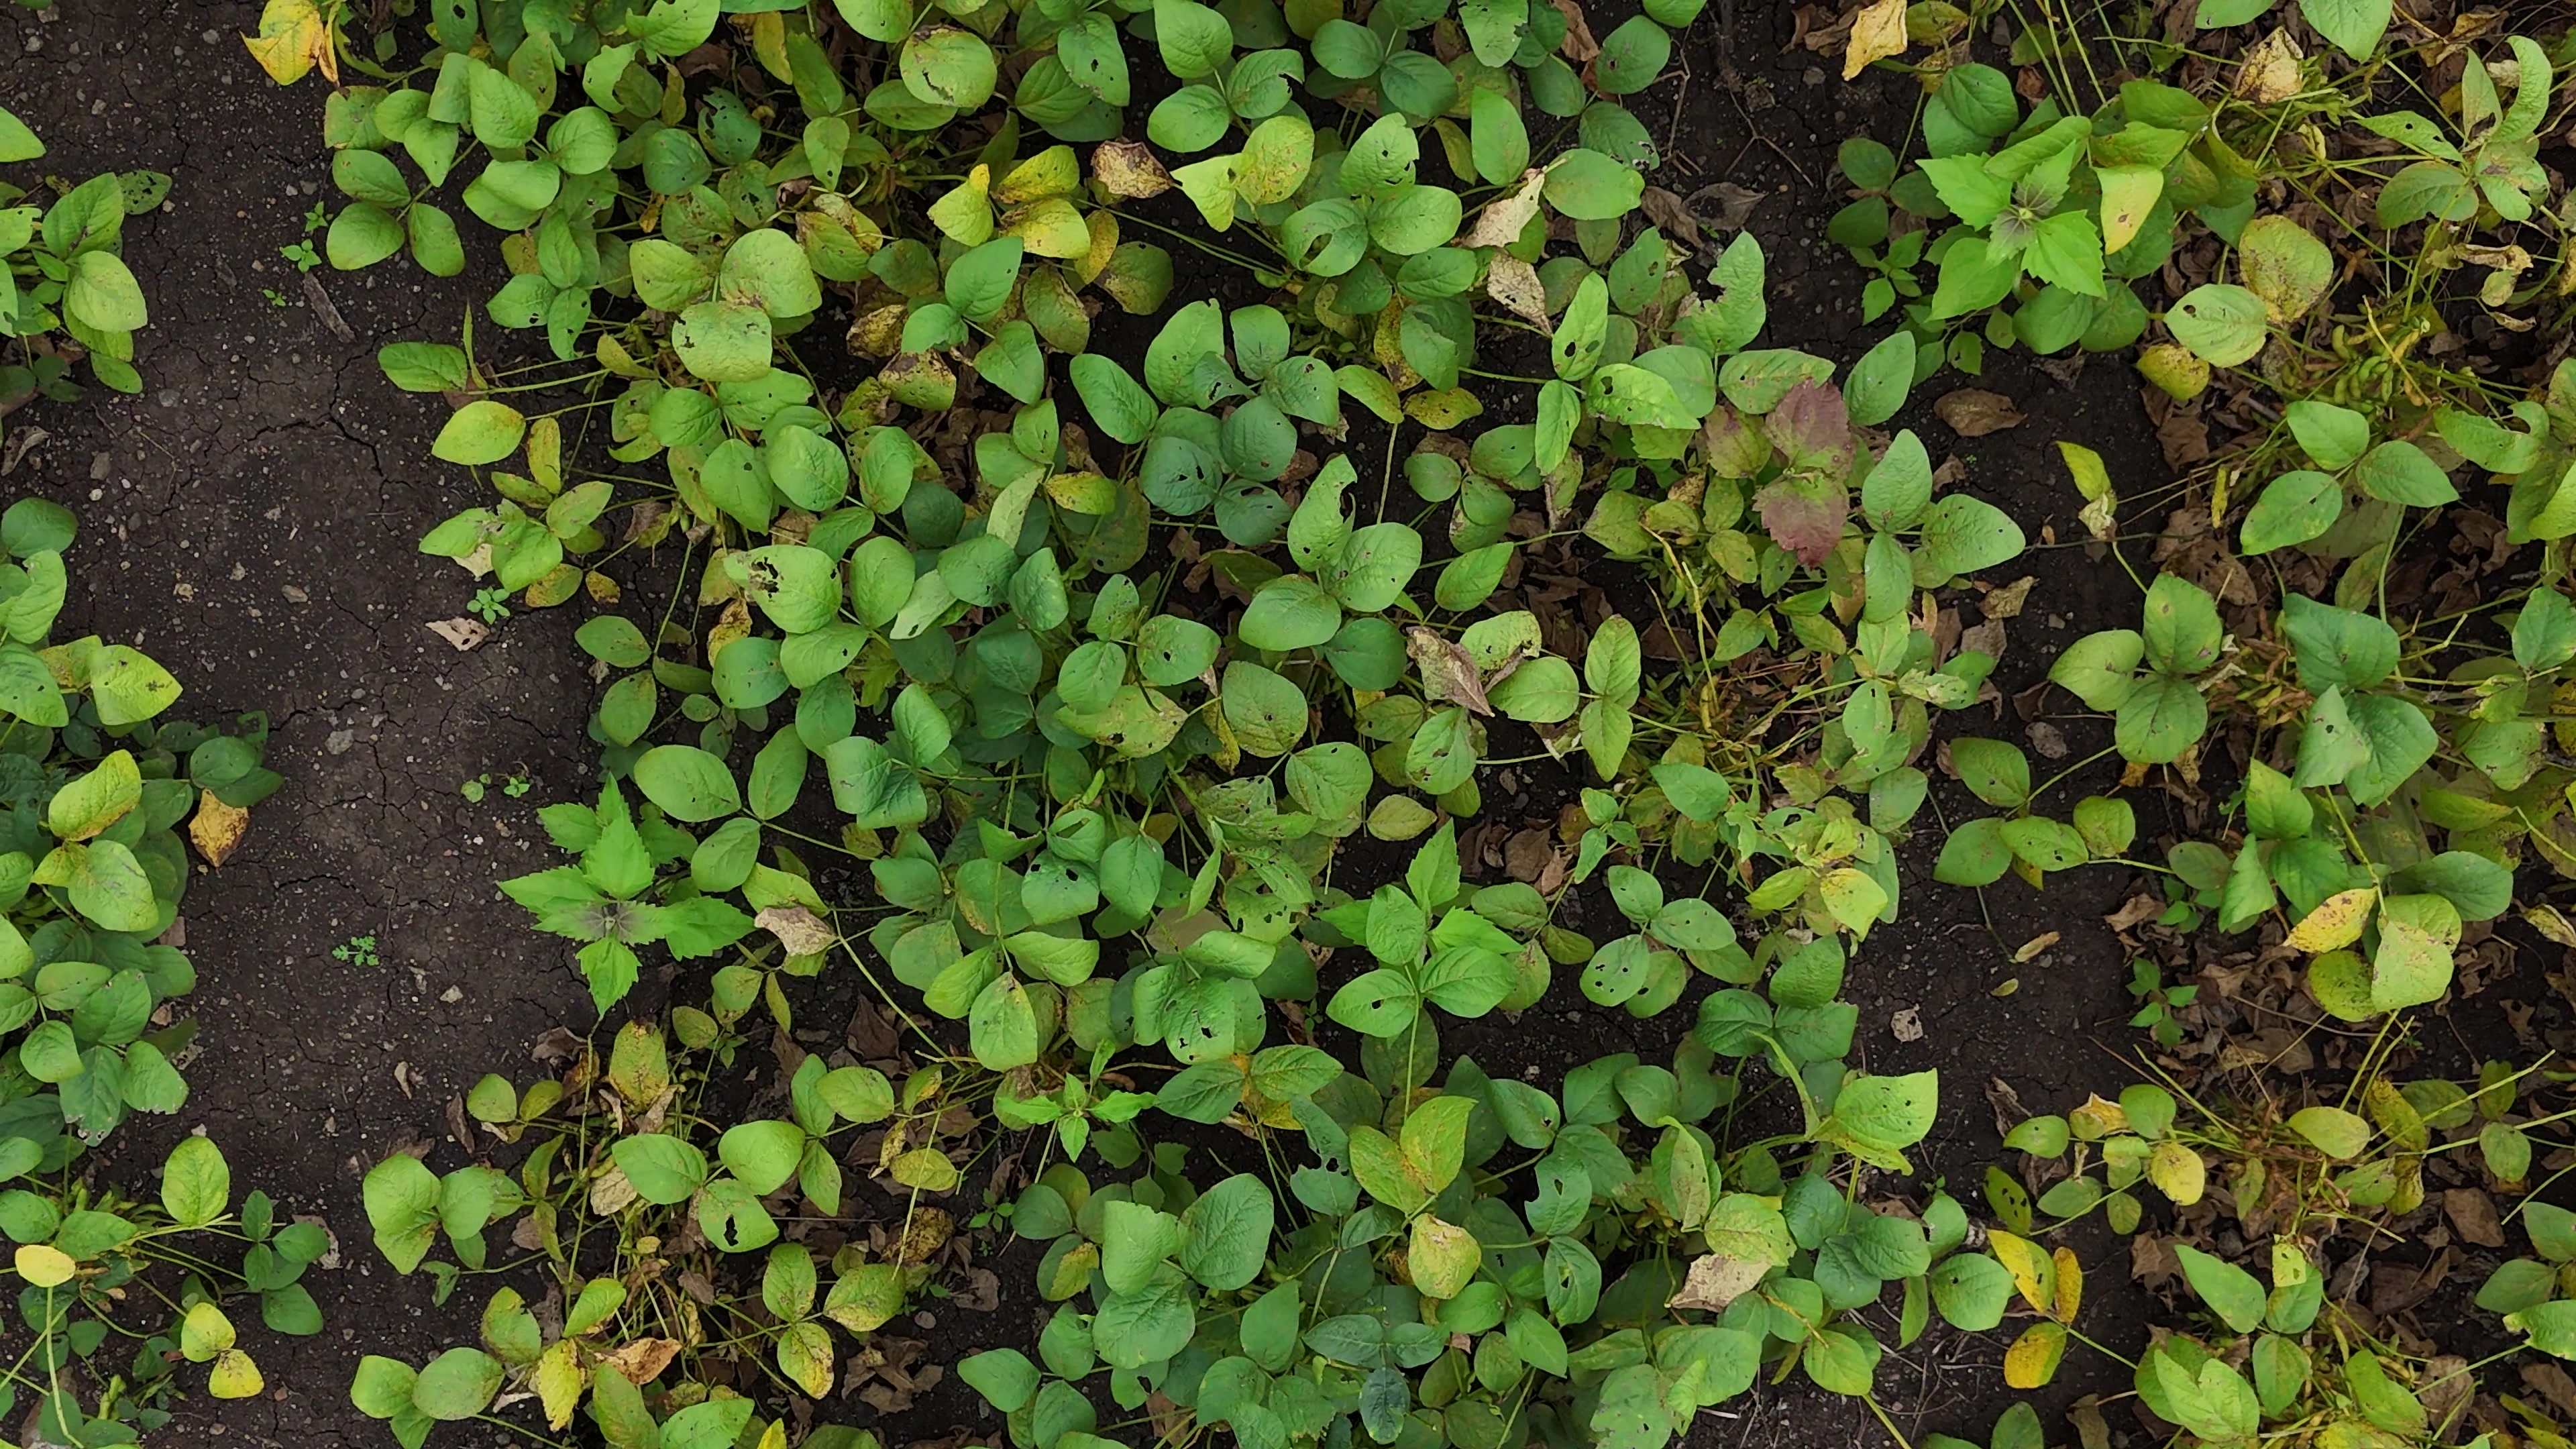
Label: Rust